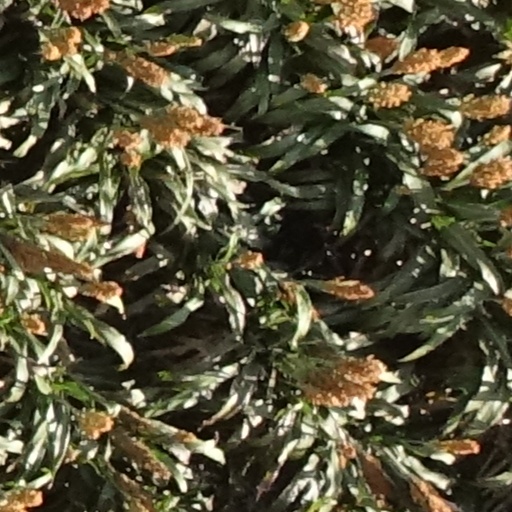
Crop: sorghum